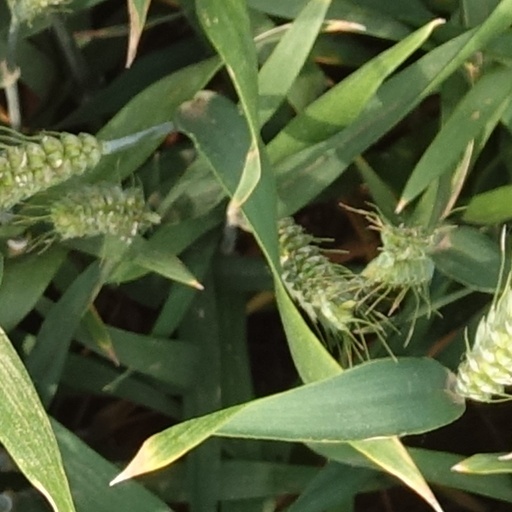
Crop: wheat